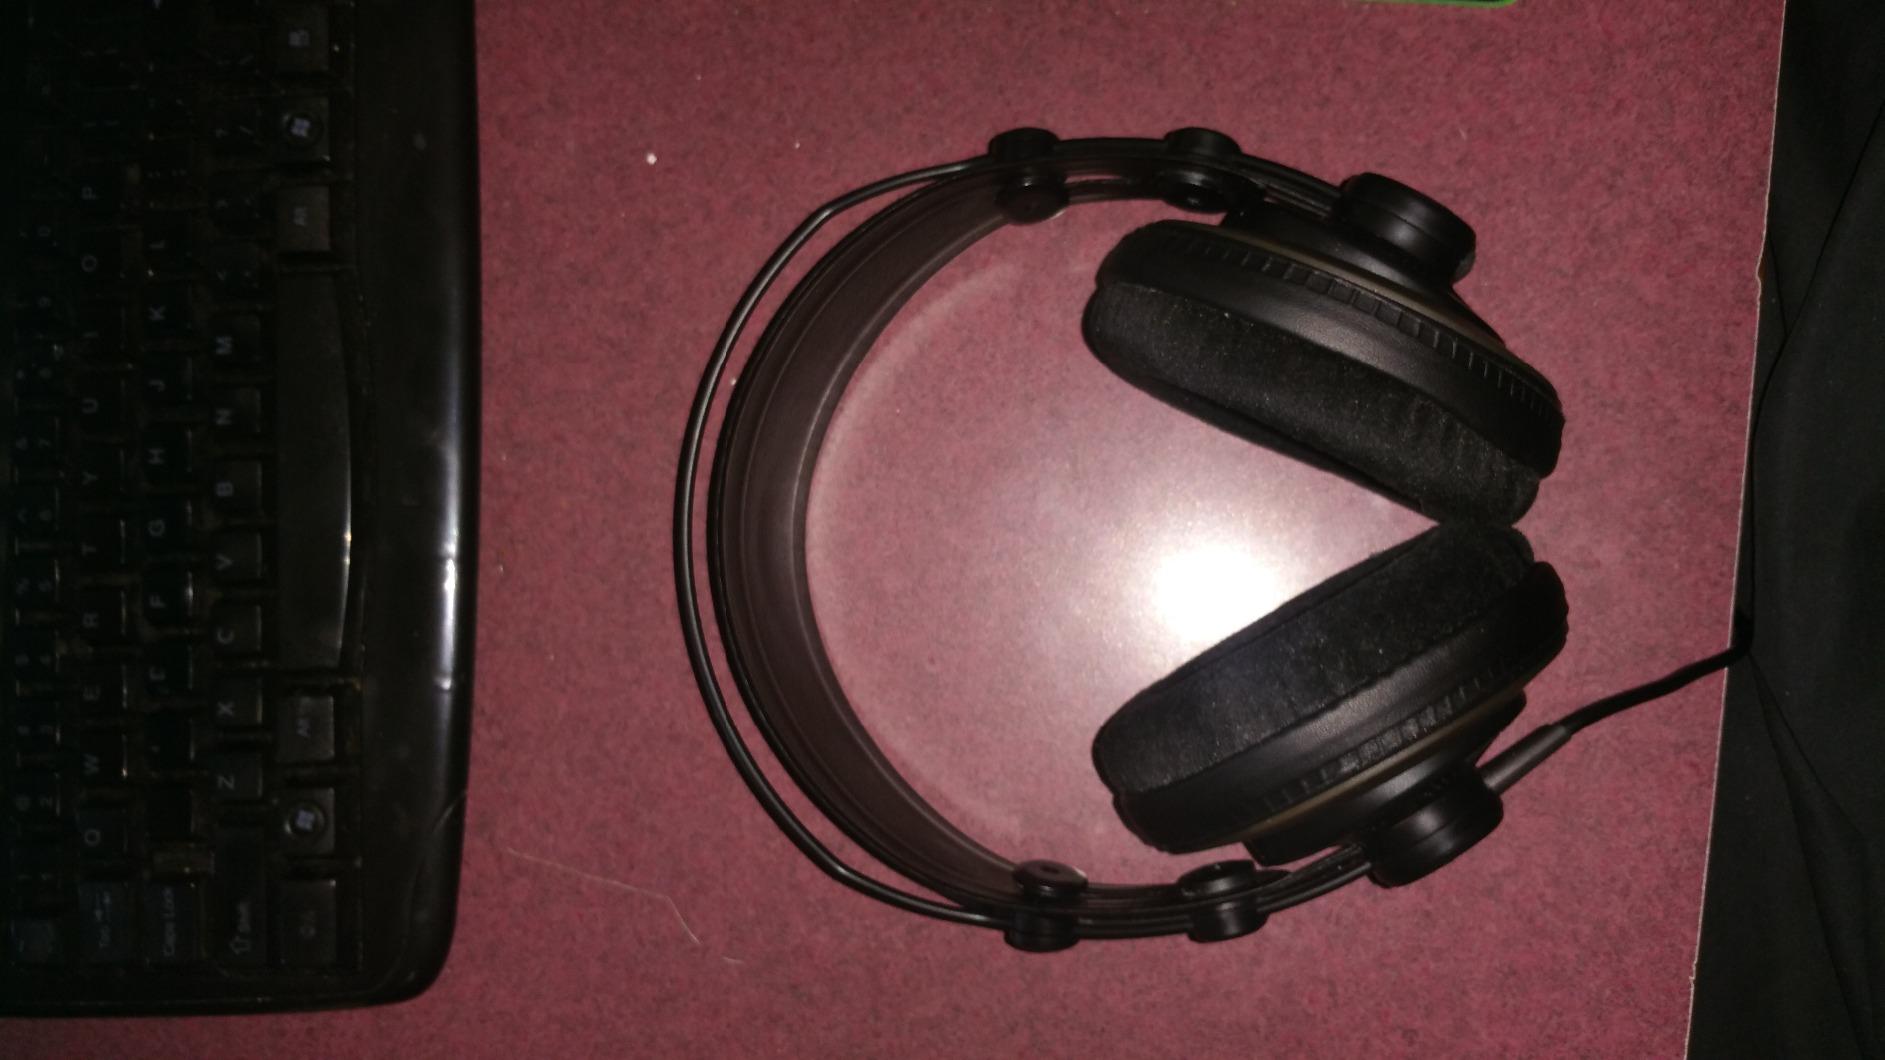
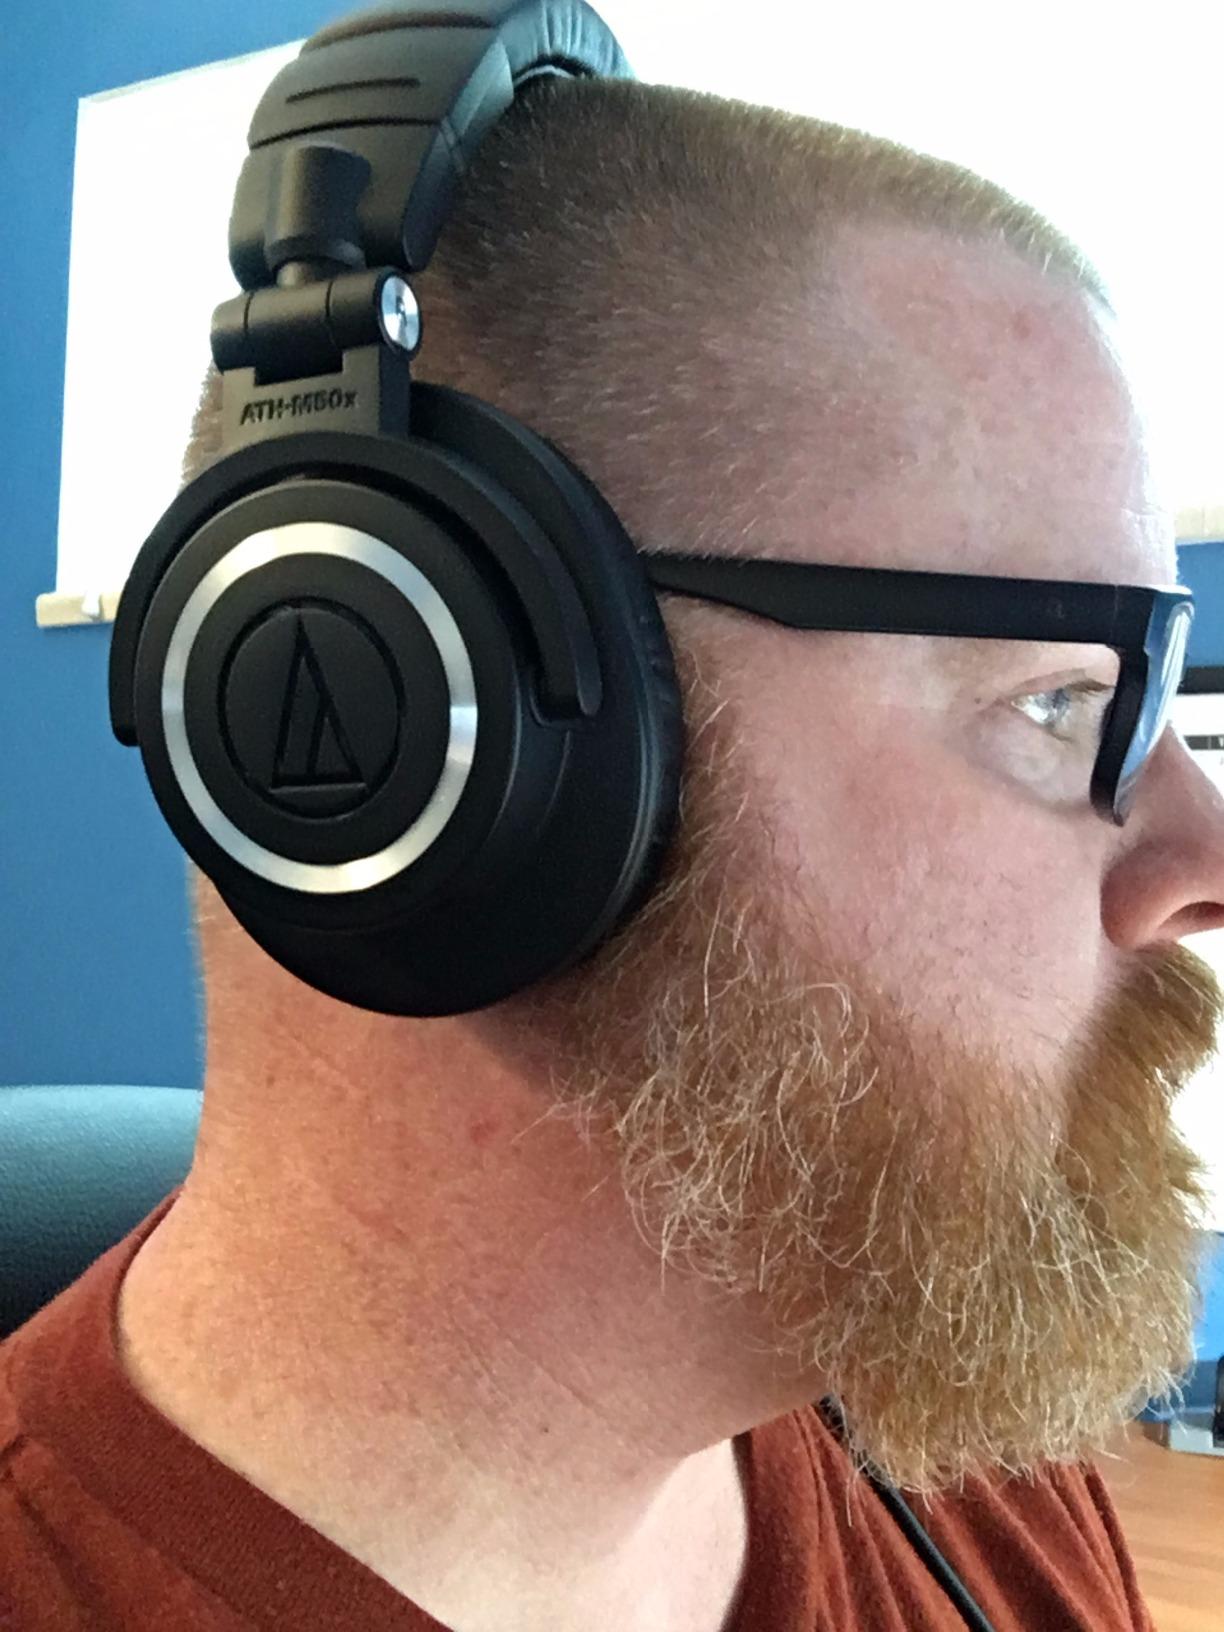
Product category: headphones
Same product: no